Goldie (film)

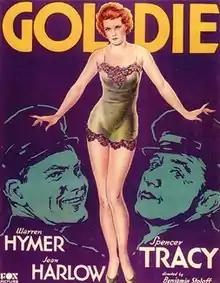
Goldie (1931) Movie Poster

Goldie is a 1931 American pre-Code black-and-white romantic comedy film starring Warren Hymer, Spencer Tracy and Jean Harlow. The script was written by Paul Perez and Gene Towne, and directed by Benjamin Stoloff. It was made before the Hays Code was rigidly enforced. It is a remake of Howard Hawks' 1928 silent film, "A Girl in Every Port".